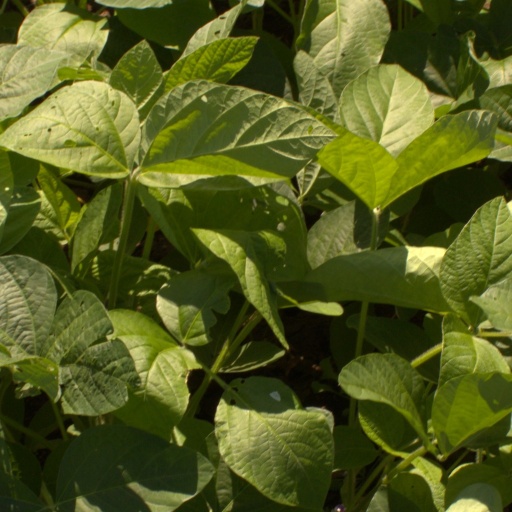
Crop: soybean